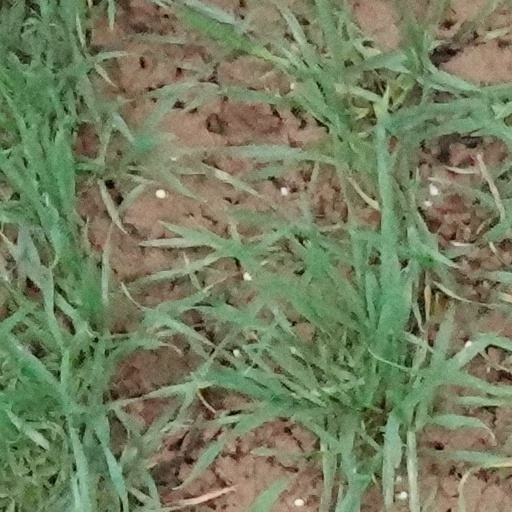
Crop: wheat